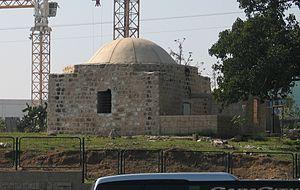
Yazour était une localité arabe palestinienne située à 6 km à l'est de Jaffa. Yazour est mentionné dans des textes assyriens du 7ᵉ siècle av. J.-C.. Le site a été un lieu d'affrontements entre musulmans et croisés aux 12ᵉ et 13ᵉ siècles.